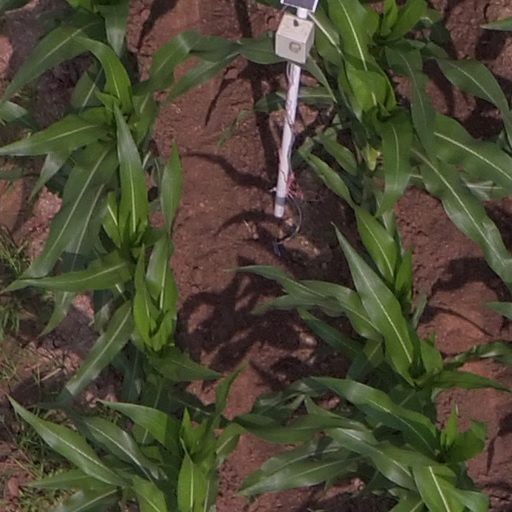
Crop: maize; corn